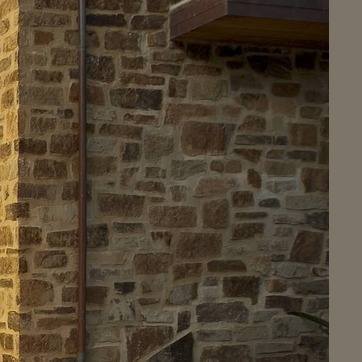
Material: stone